French Kiss (2015 film)

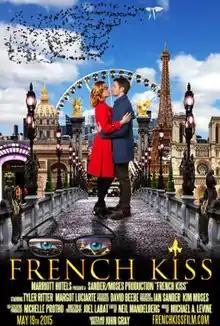

French Kiss is an American live action short film. It was written and directed by John Gray, and produced by David Beebe, Kim Moses, and Ian Sander. The film was produced by Marriott Hotel's creative content studio in partnership with Sander Moses Productions, and was completely shot in Paris, France.